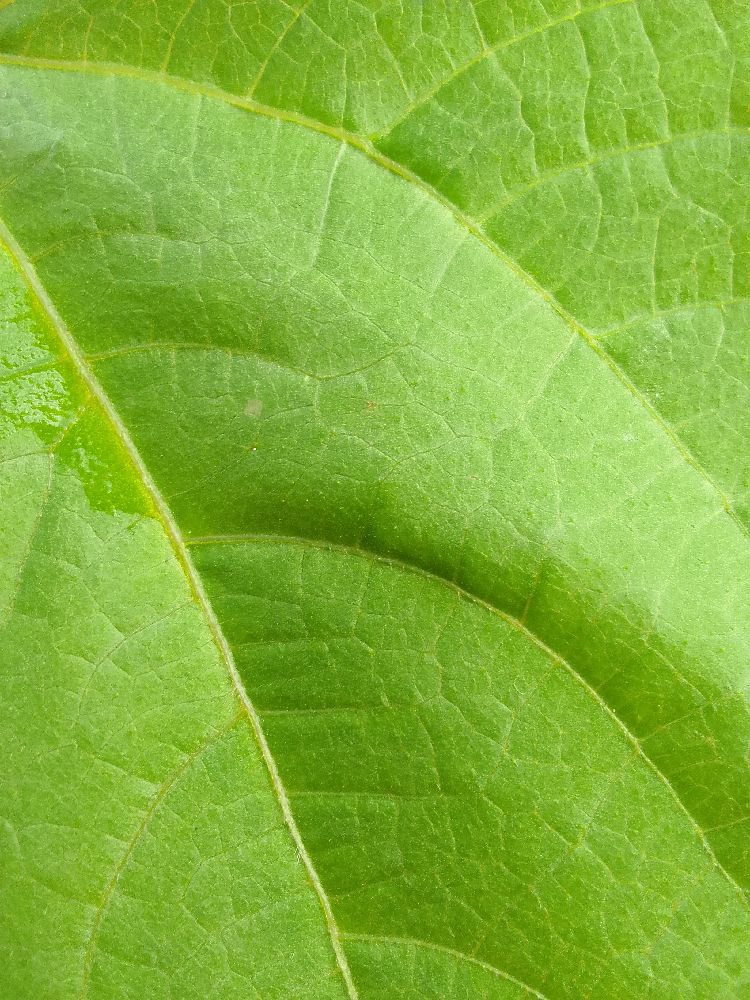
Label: healthy